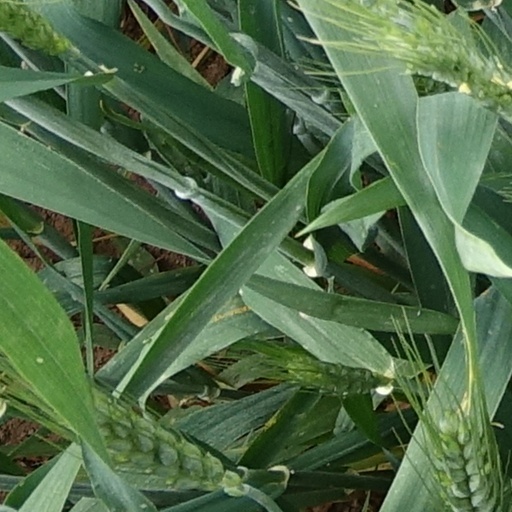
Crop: wheat